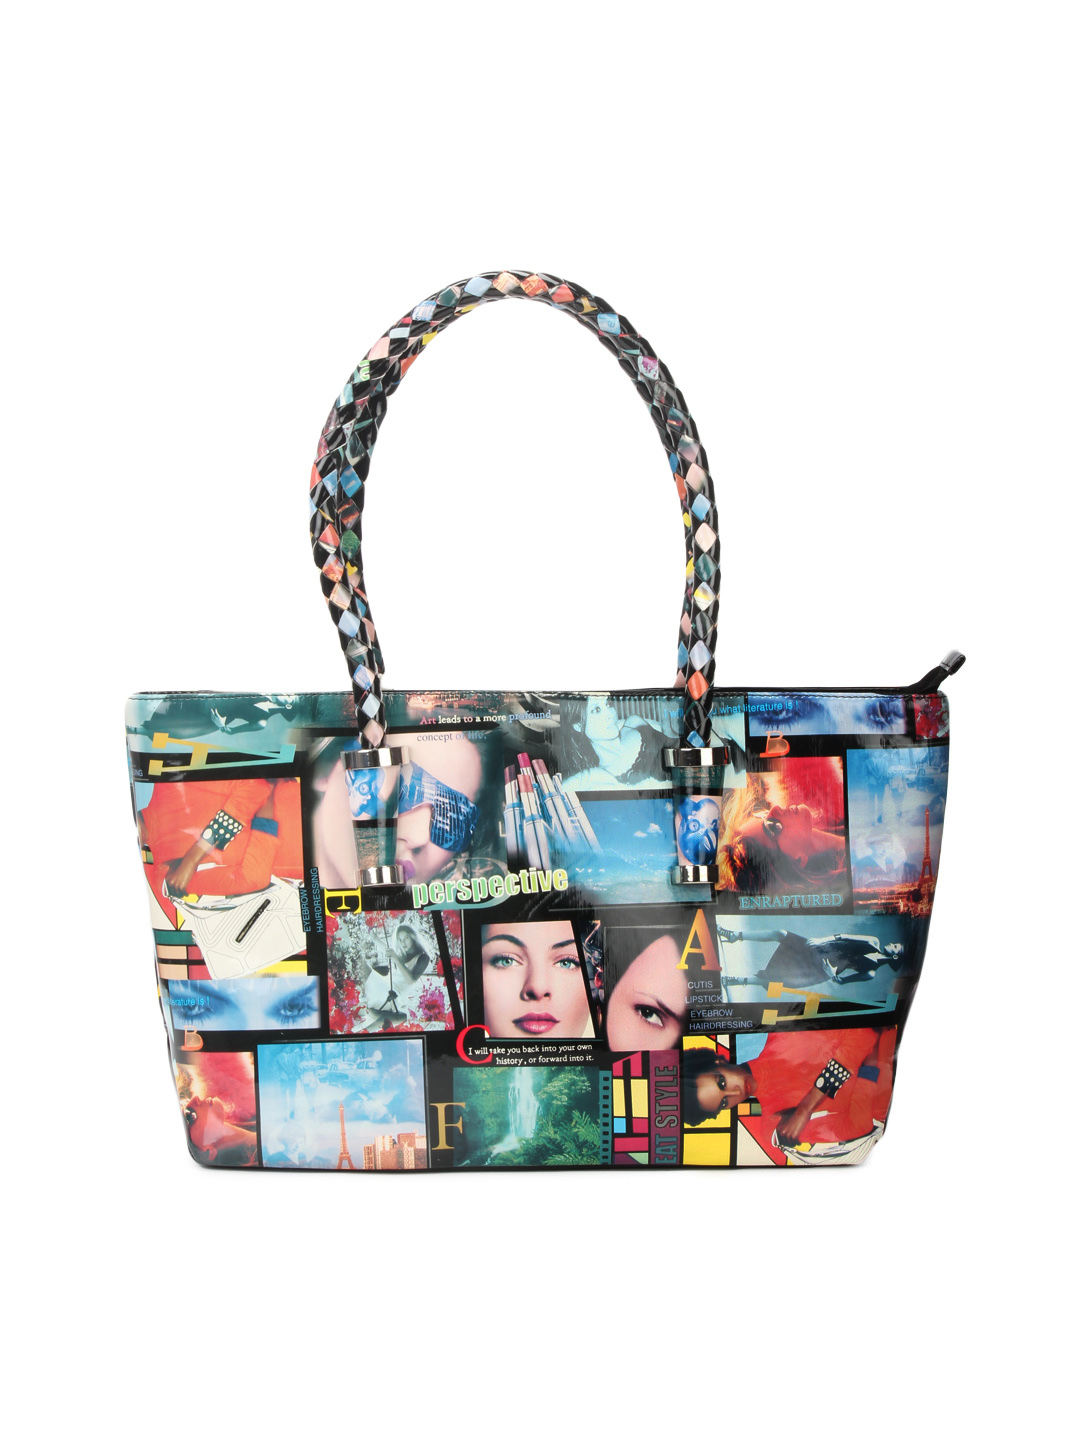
Murcia Women Multi Handbag
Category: Accessories / Bags / Handbags
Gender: Women
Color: Multi
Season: Summer 2012
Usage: Casual